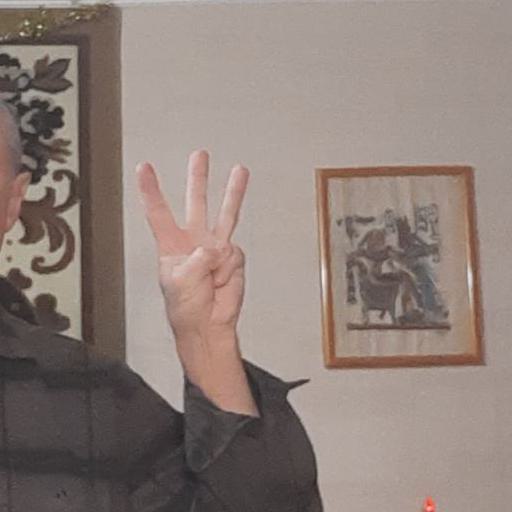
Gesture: three